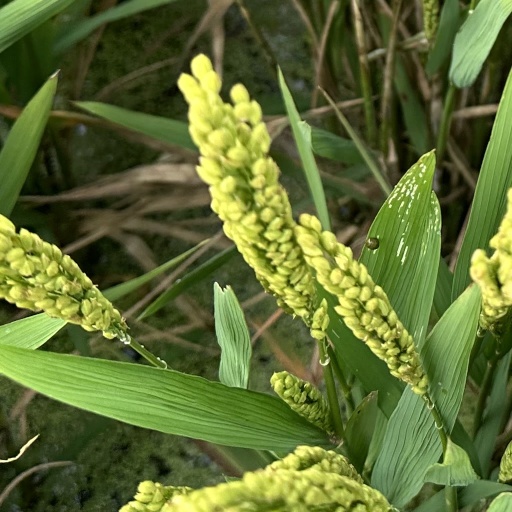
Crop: rice